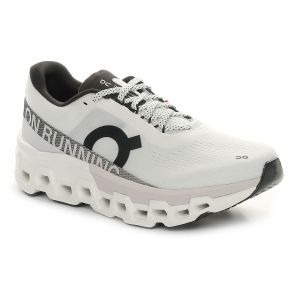
On Scarpa da Running Uomo  Running Cloudmonster 2 Bianco
Prezzo: 190,00 €